Rubus gunnianus

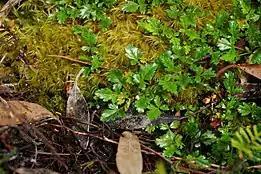

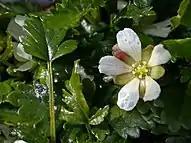

The red, raspberry-looking fruit is edible; and is made up of a few drupes. A purple dye can be made from the fruit juice. Members of the genus "Rubus" are well known for their nutritional benefits of being high in vitamins and nutrients such as vitamin C, potassium, magnesium, iron and copper, while being low in sugar. This species is suitable for domestic cultivation, and "R. gunnianus" may be a good choice for people with limited space to grow plants, because it is quite small and would take up little room. It can also be grown in pots. "R. gunnianus" requires well drained moist soils, part shade to full sun, and is suitable in a variety of soil types in alpine and subalpine areas.